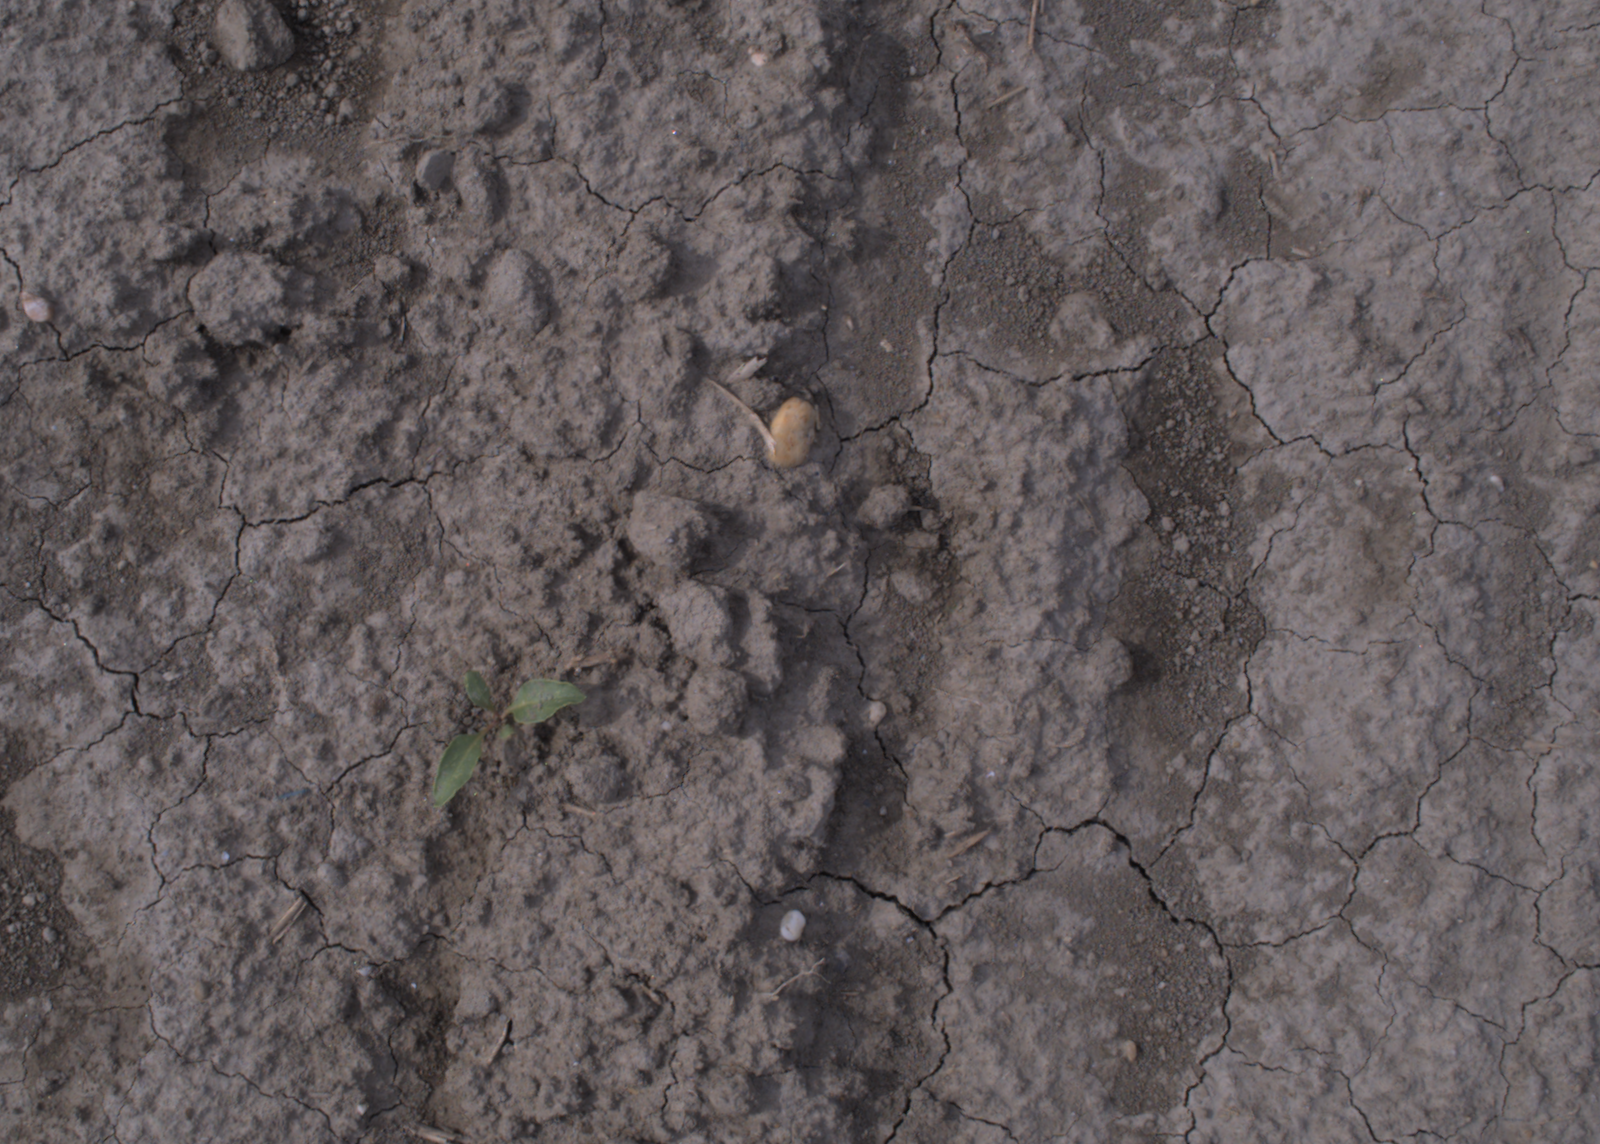
Capture date: 24.08.2020 10:15:15
Weather: mixed
Wind: medium
Seeding date: 21.07.2020
Plant canopy height (mm): 910